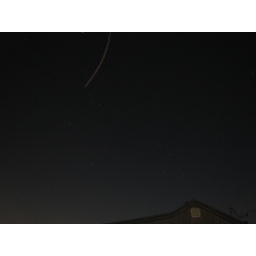
See larger. Caught a plane above beach house.